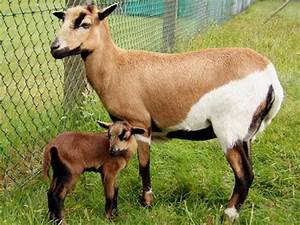
Label: sheep